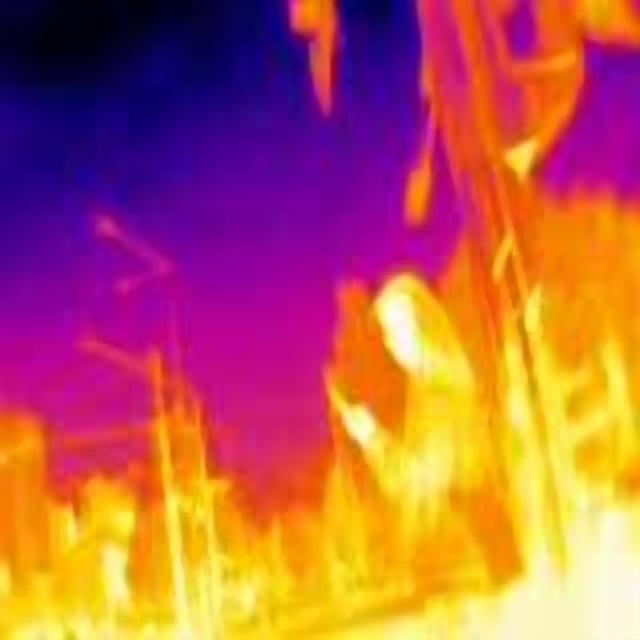
Detected objects:
label: person